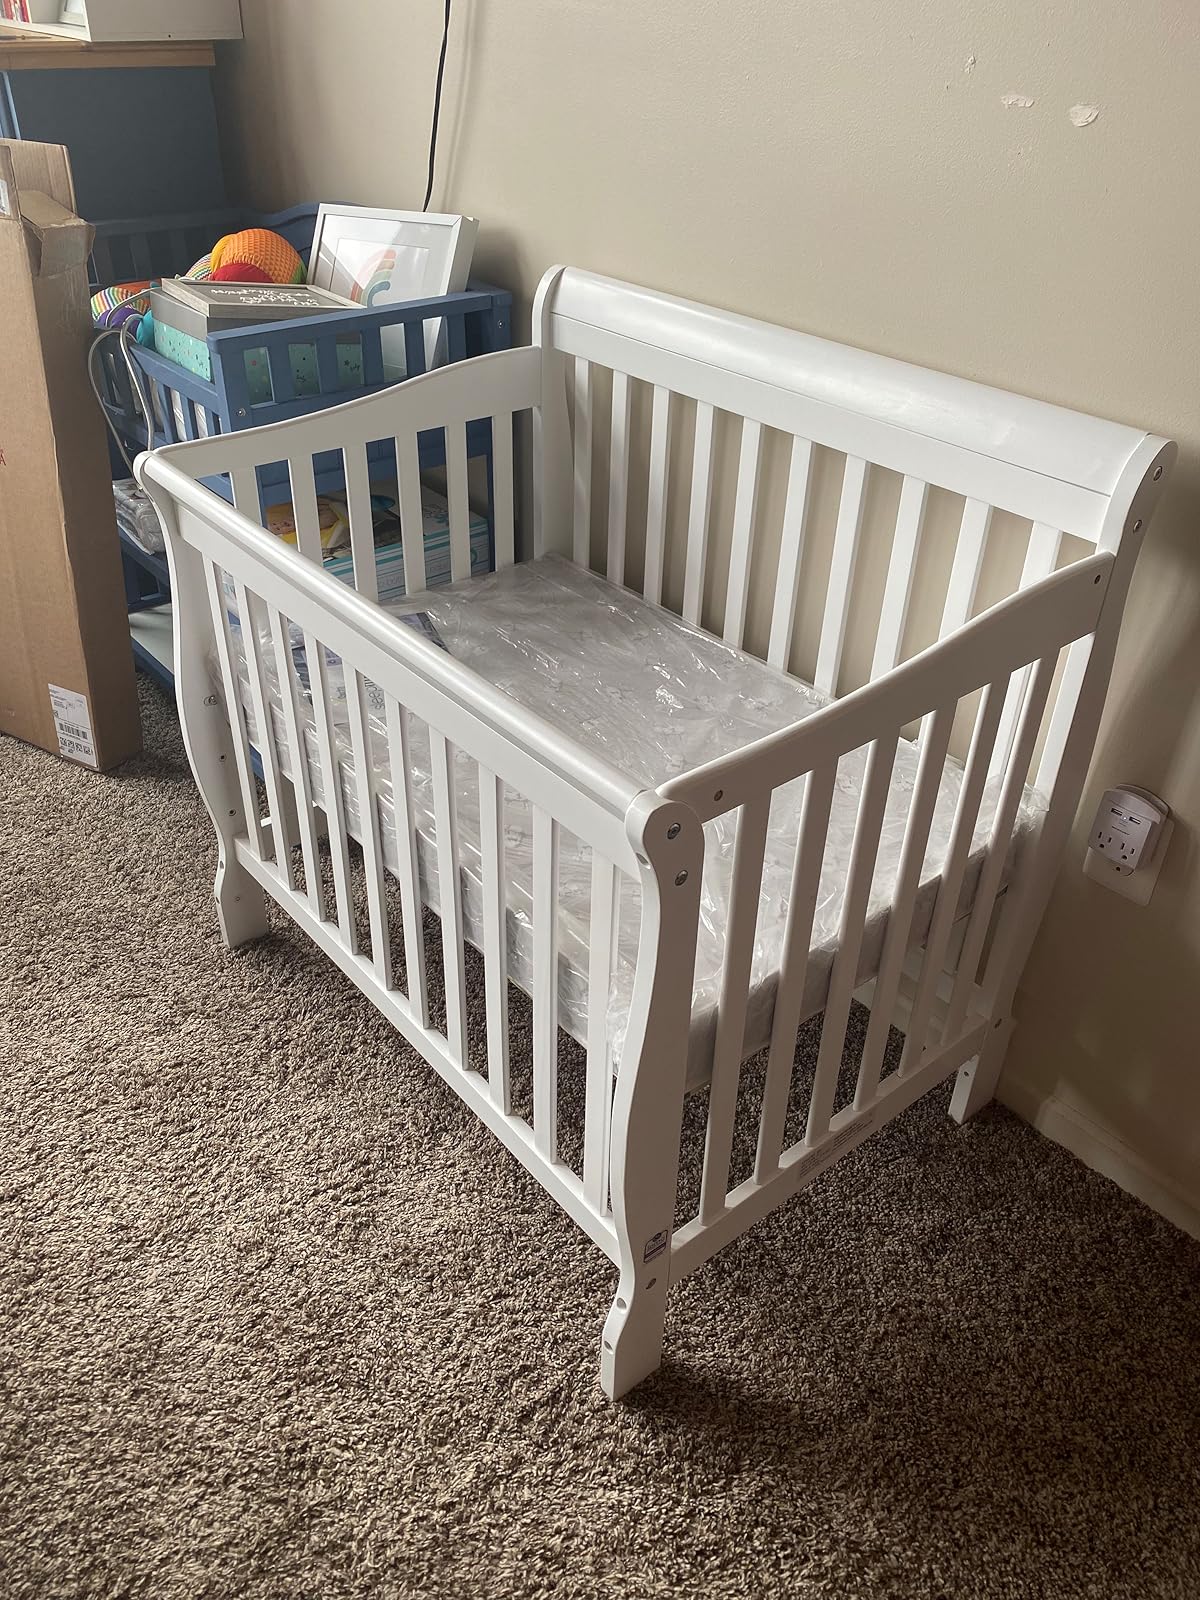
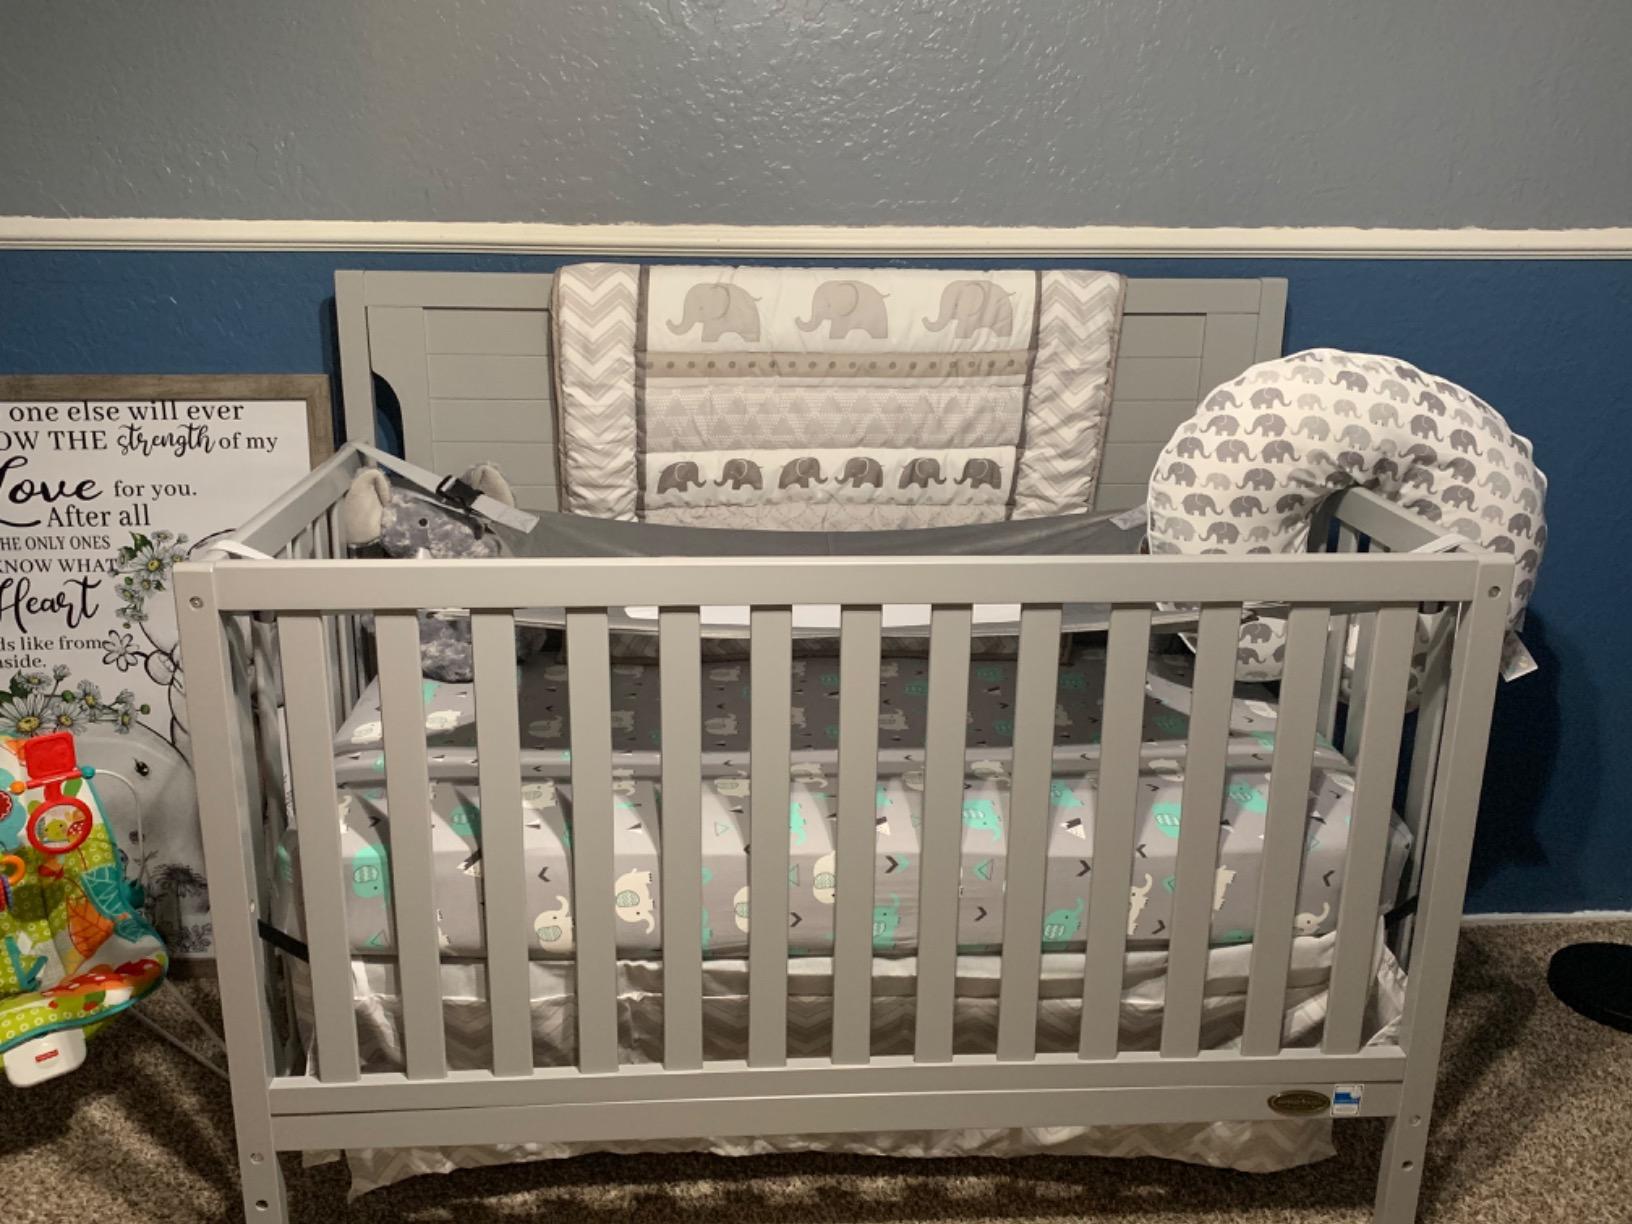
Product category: products_crib
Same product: no